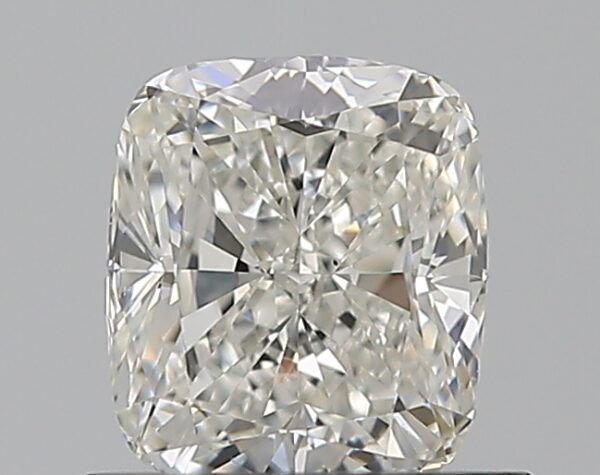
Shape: cushion
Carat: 0.8
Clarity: VS1
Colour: H
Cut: EX
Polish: EX
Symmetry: VG
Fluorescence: N
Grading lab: GIA
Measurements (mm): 5.71 x 4.93 x 3.31